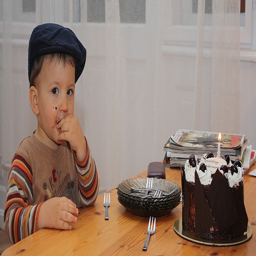
A boy with a hat on and chocolate on his face near a cake.
A child with chocolate on his face sits at a table with a cake with a lit candle on it.
Little boy has picked some chocolate off of a birthday cake.
A young boy sitting at a table right next to a cake.
A little bot sits at a table as he nibbles on some frosting from a cake.